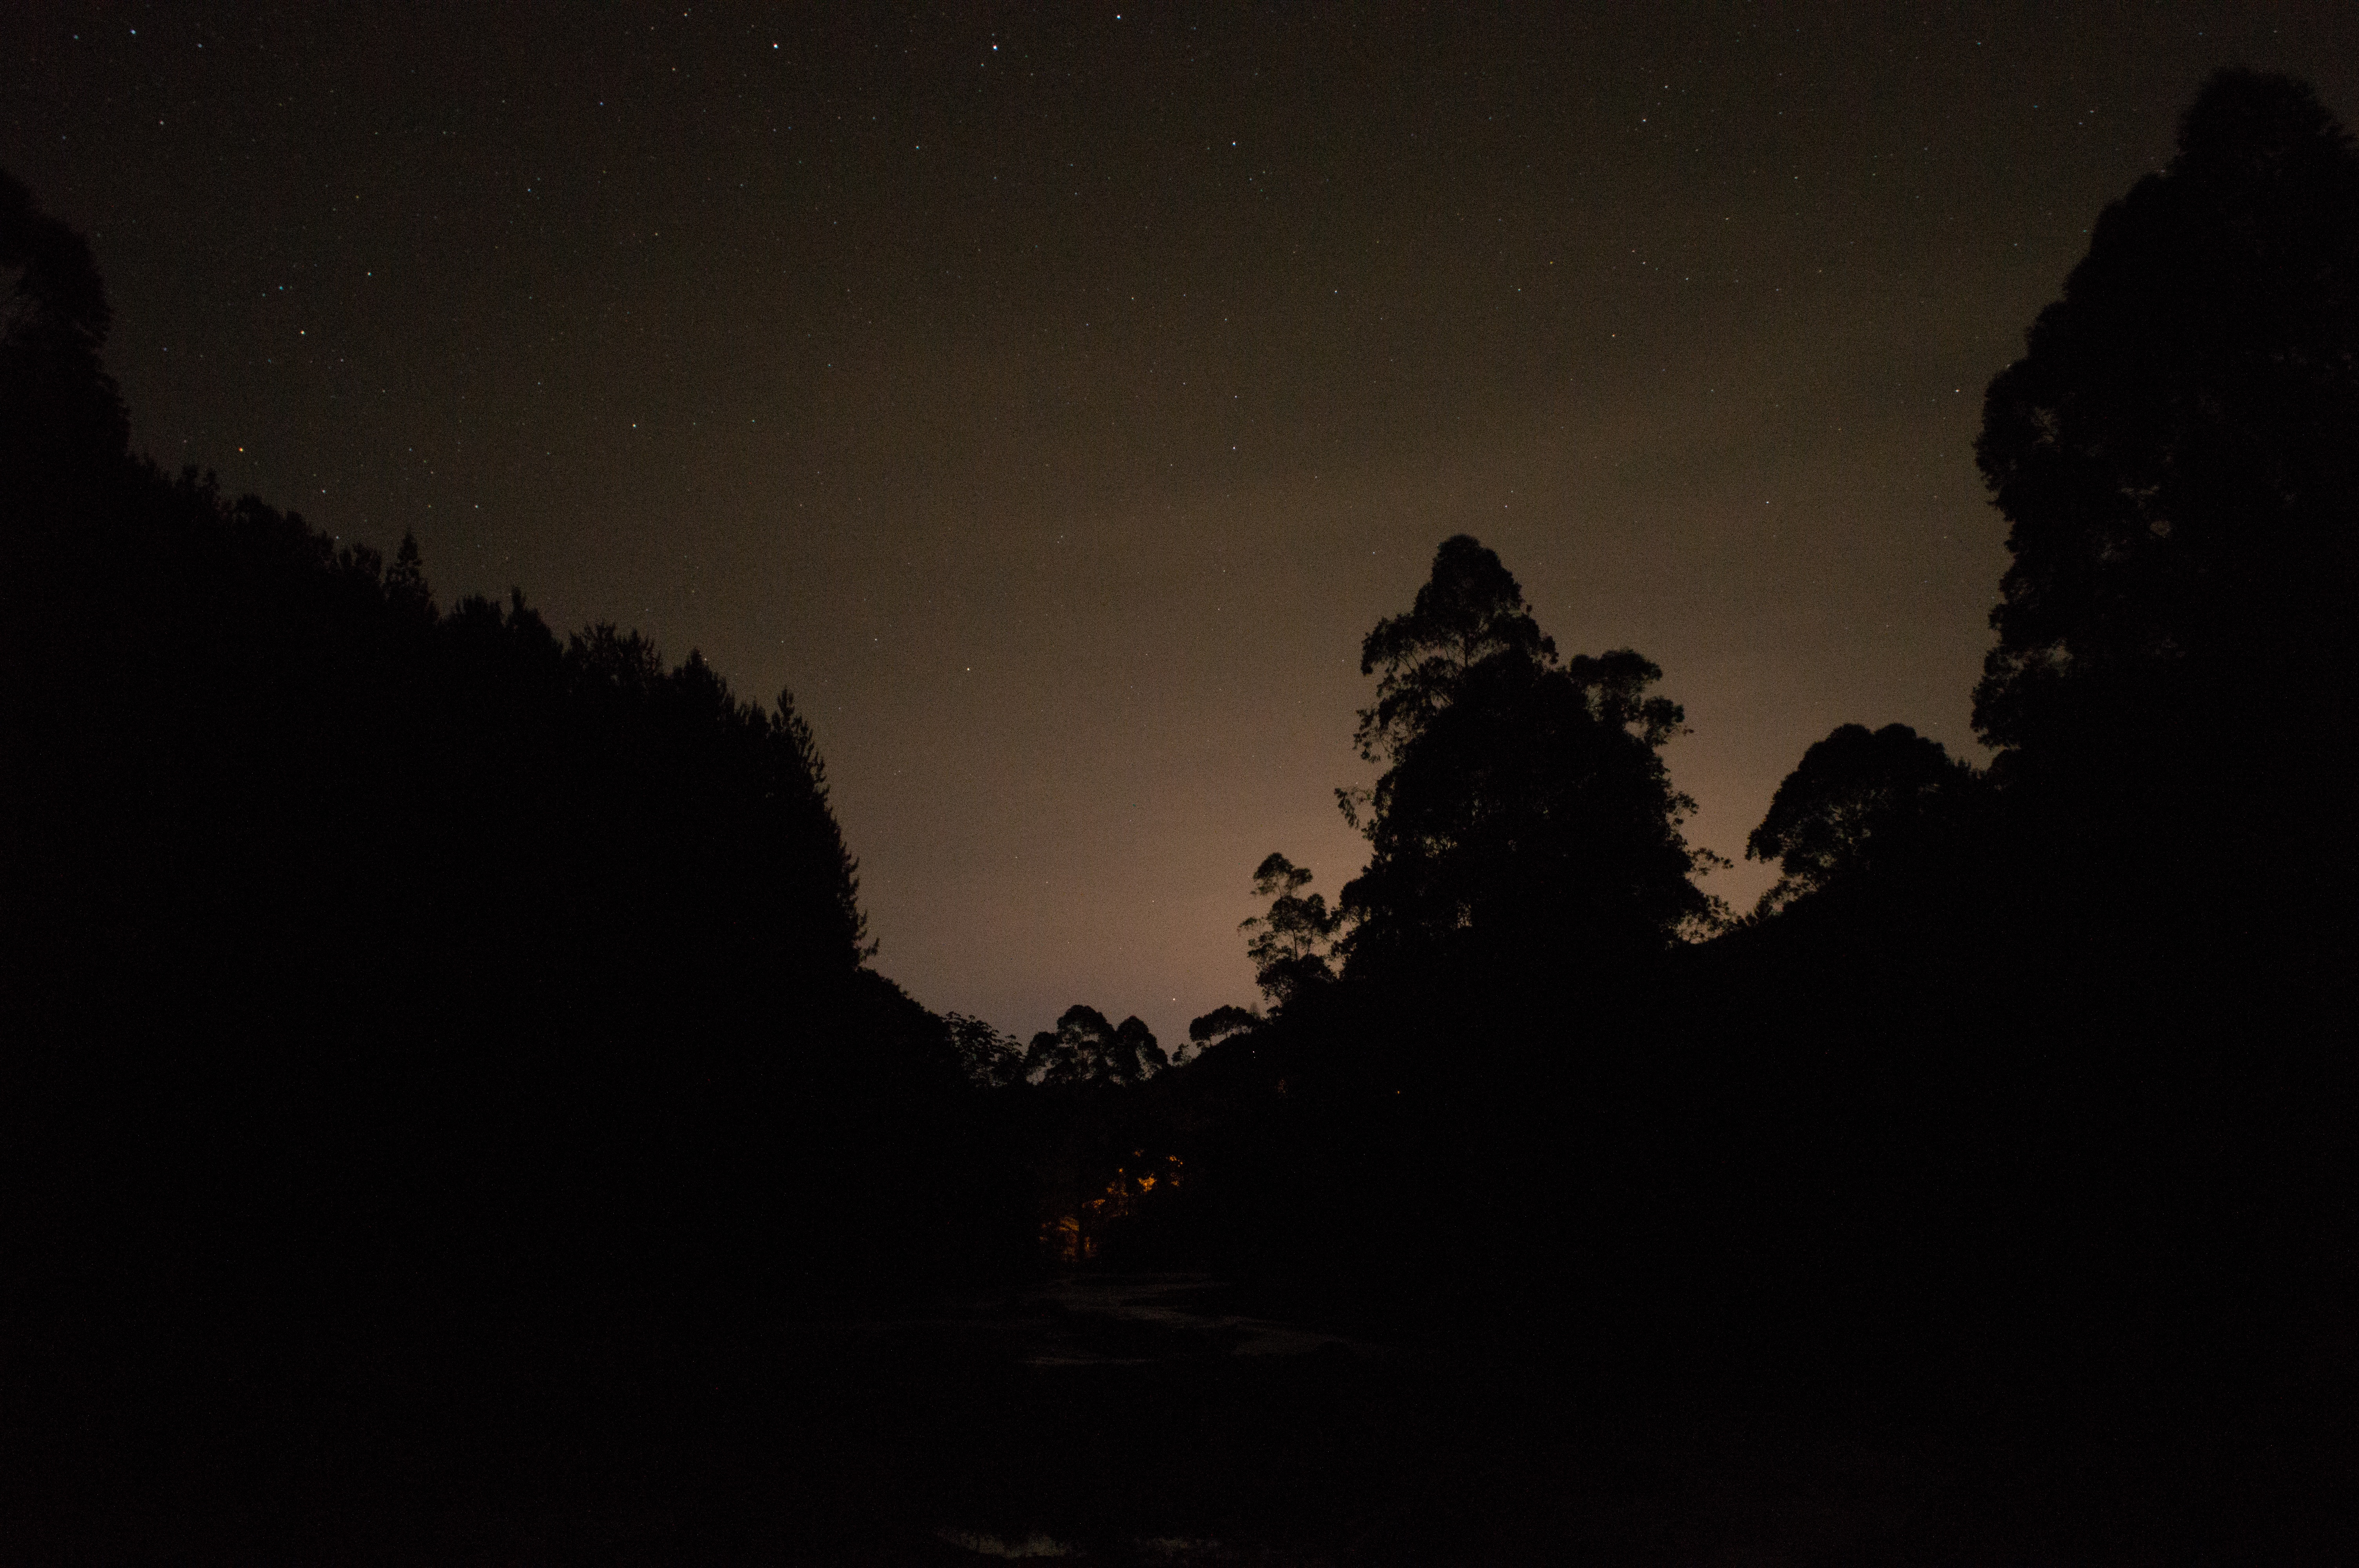
light, cloud, sky, night, morning, dawn, atmosphere, dusk, evening, darkness, moonlight, midnight, astronomical object, atmospheric phenomenon